Pentacon Six

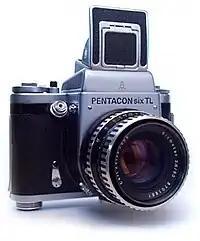
Pentacon six TL medium format camera

The Pentacon Six is a single-lens reflex (SLR) medium format camera system made by East German manufacturer Pentacon from 1966 to 1992. The Six accepts lenses with the Pentacon Six mount, a breech-lock bayonet mount.